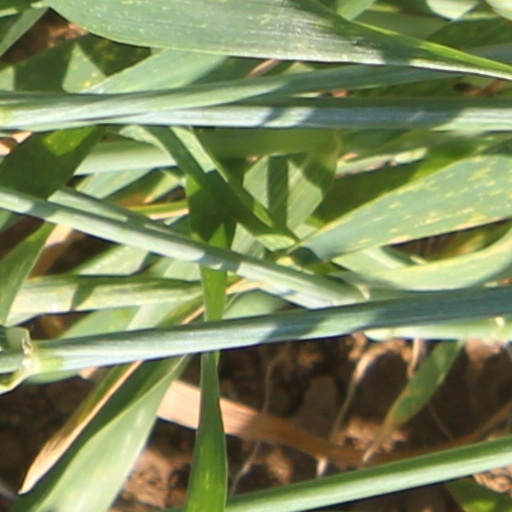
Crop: wheat